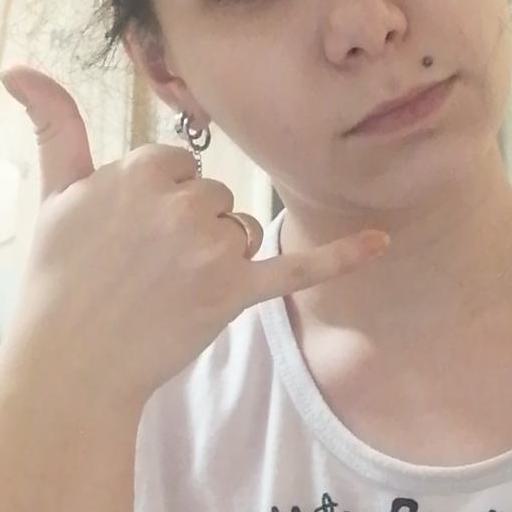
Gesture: call